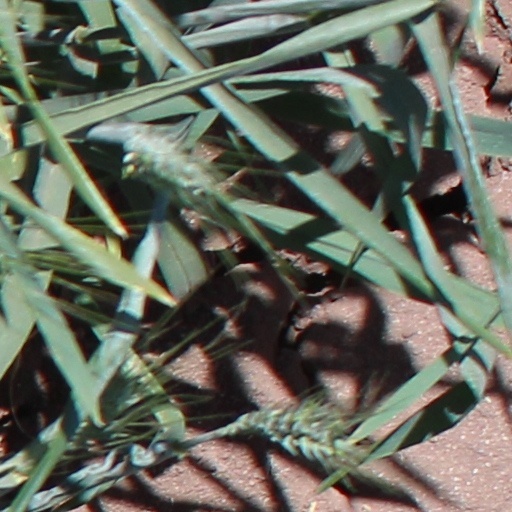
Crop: wheat